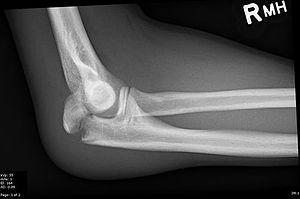
Fracture de l'olécrane